People's Park, Grimsby

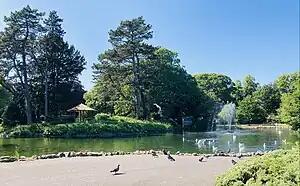
People's Park in Grimsby in 2023

People's Park is a late 19th-century public park in the centre of Grimsby in Lincolnshire. The Park is Grade II* listed as, although enhanced, the park's design is essentially unchanged from its original layout of the early 1880s.